Describe the emotion expressed in this image:  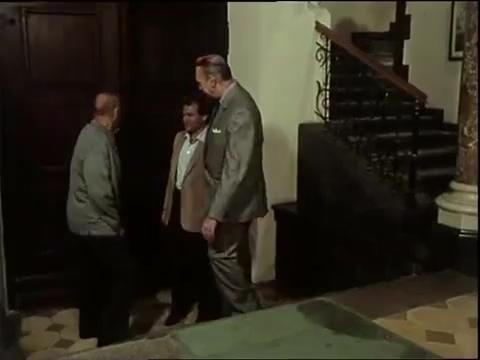
This person displays Pain, valence and arousal with low intensity.